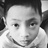
Emotion: neutral